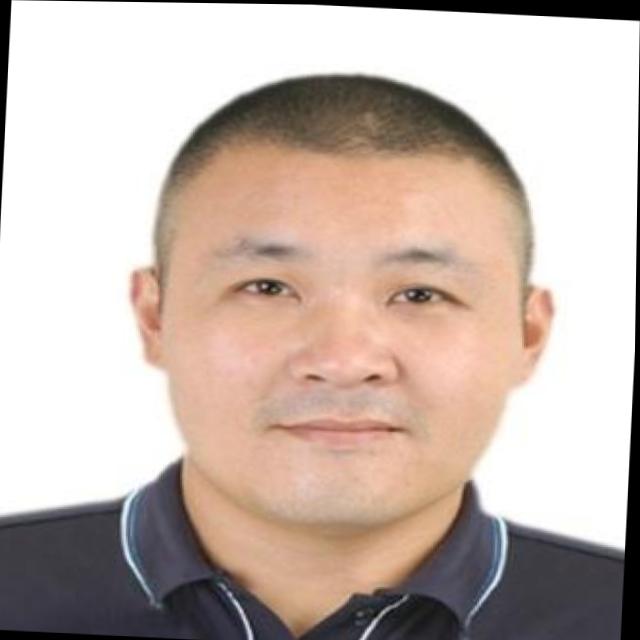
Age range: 21-44